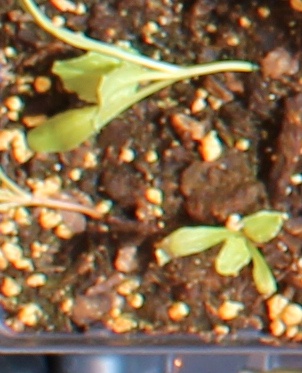
Label: Sugar beet